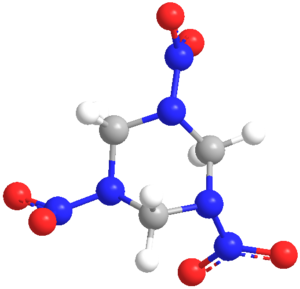
Représentation en 3D d'une molécule de RDX réalisée avec Chem3D Pro.
Le RDX ou cyclotriméthylènetrinitramine est également connu sous les noms de cyclonite ou hexogène.